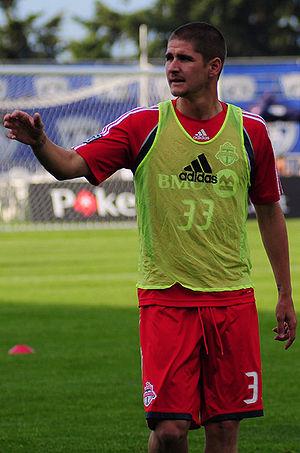
Carl Robinson est un footballeur international et entraîneur gallois né le 13 octobre 1976 à Llandrindod Wells.